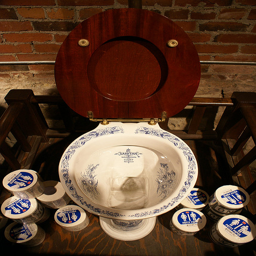
A white toilet with blue writing and a brown toilet seat cover.
A deocorated toilet with rolls of upopened toilet paper around it.
a collection of containers surround a painted porcelain toilet.
The bathroom toilet has many rolls of toilet paper beside it.
A toilet with a wooden lid is painted blue.